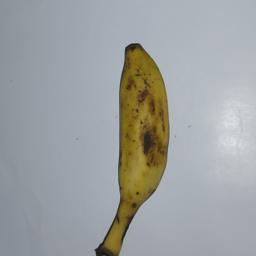
Banana variety: Champa Kola